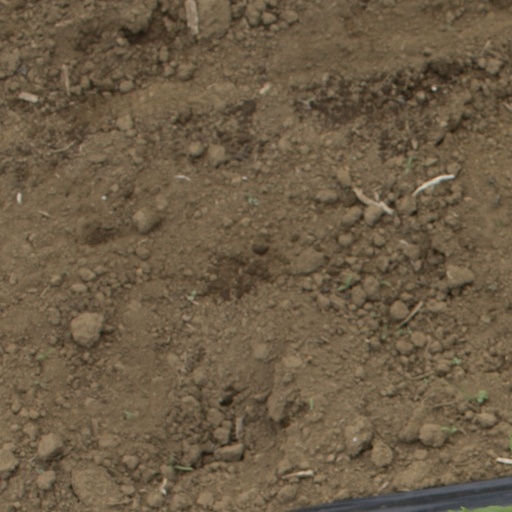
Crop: Jerusalem artichoke